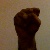
The image shows a hand gesture representing the letter 'S' in Indian Sign Language.